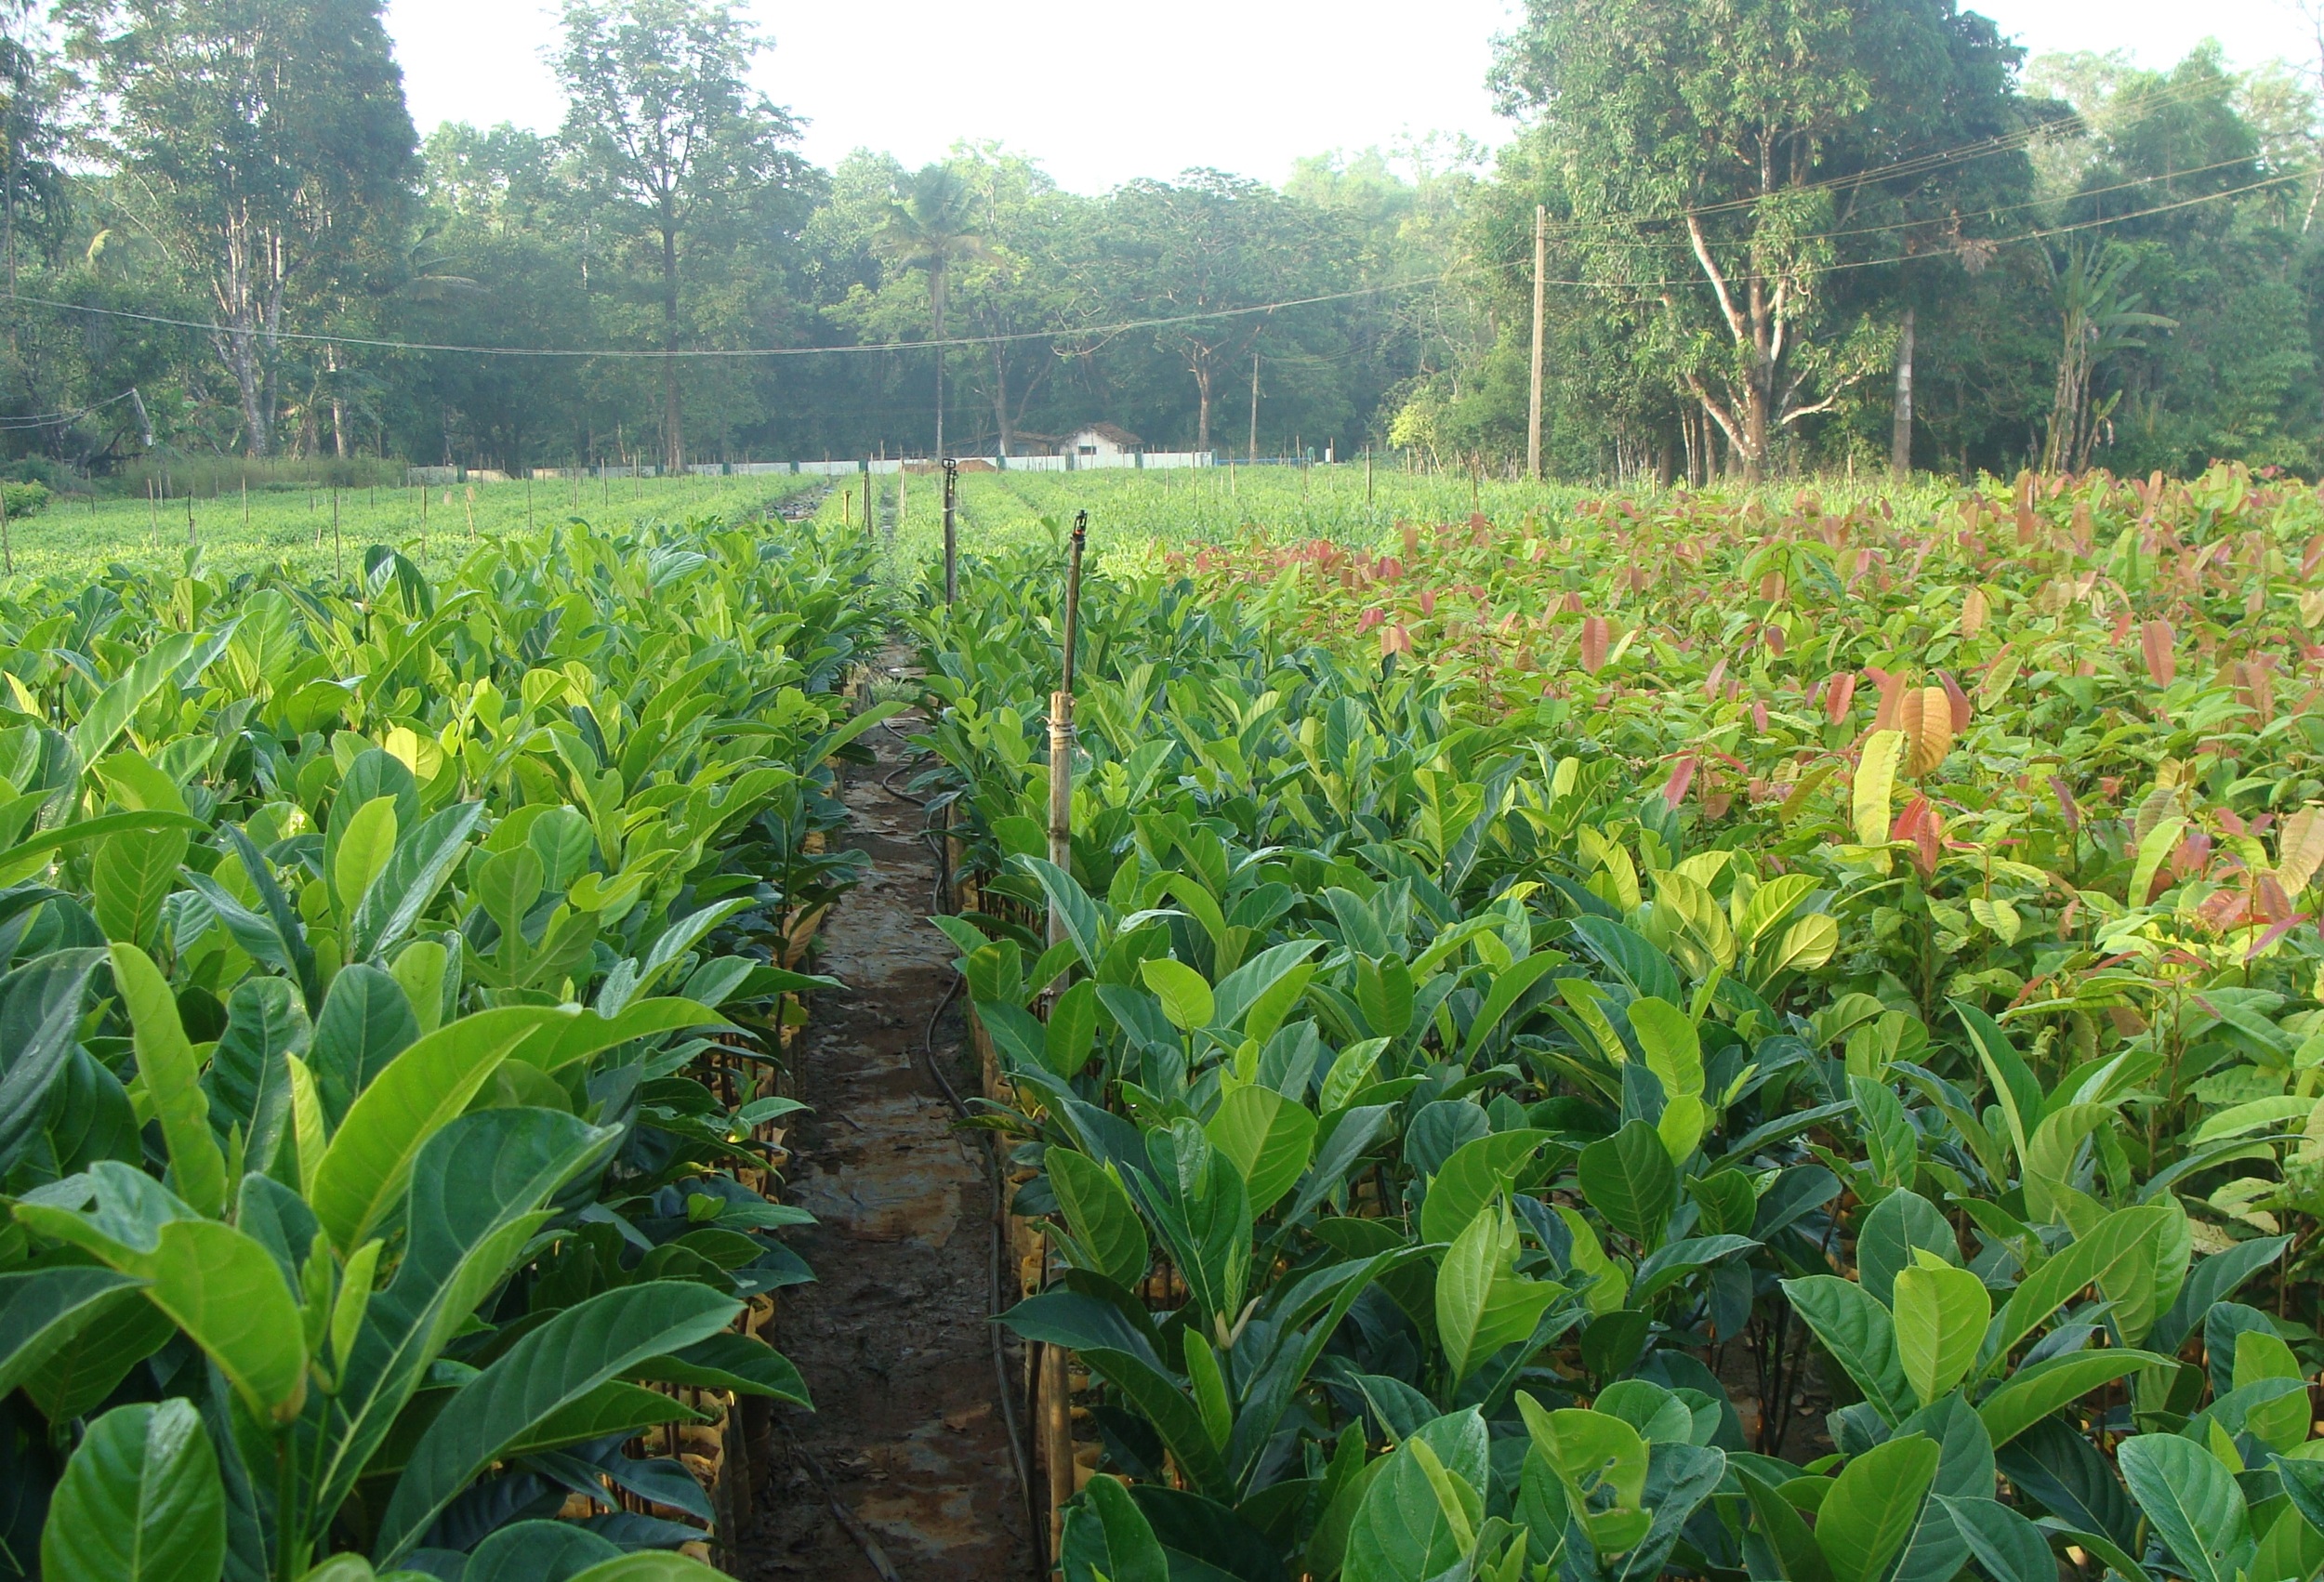
forest, field, farm, flower, food, green, produce, crop, agriculture, garden, plants, forestry, plantation, india, nursery, karnataka, seedlings, western ghats, grass family, sirsi